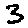
Label: 3